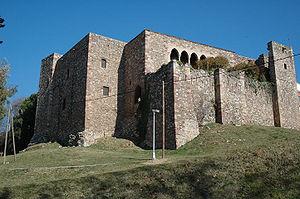
Terrassa est une commune espagnole de Catalogne, la troisième par la population, située dans la plaine du Vallès Occidental dont elle est la cocapitale et la plus grande ville. Son aire d'influence comprend plus de 250 000 habitants.